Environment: real
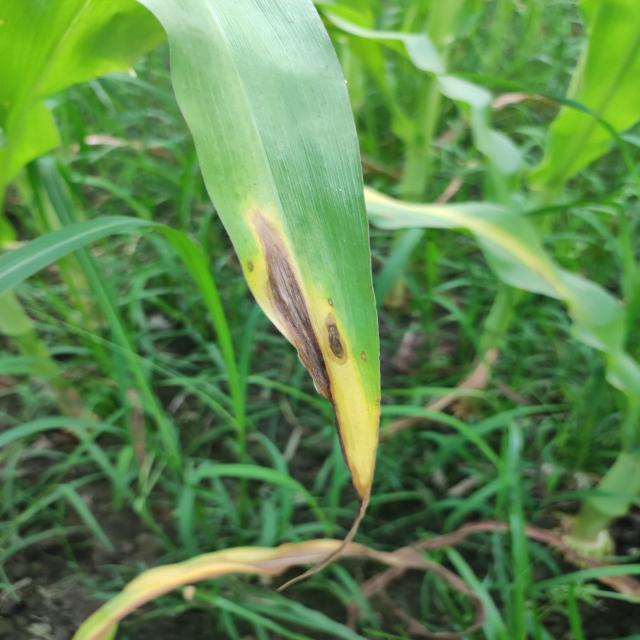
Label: nitrogen_deficiency